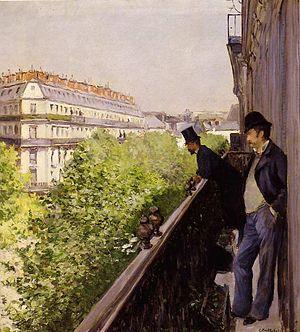
Gustave Caillebotte, né à Paris le 19 août 1848 et mort à Gennevilliers le 21 février 1894, est un peintre français, collectionneur, mécène et organisateur des expositions impressionnistes de 1877, 1879, 1880 et 1882.